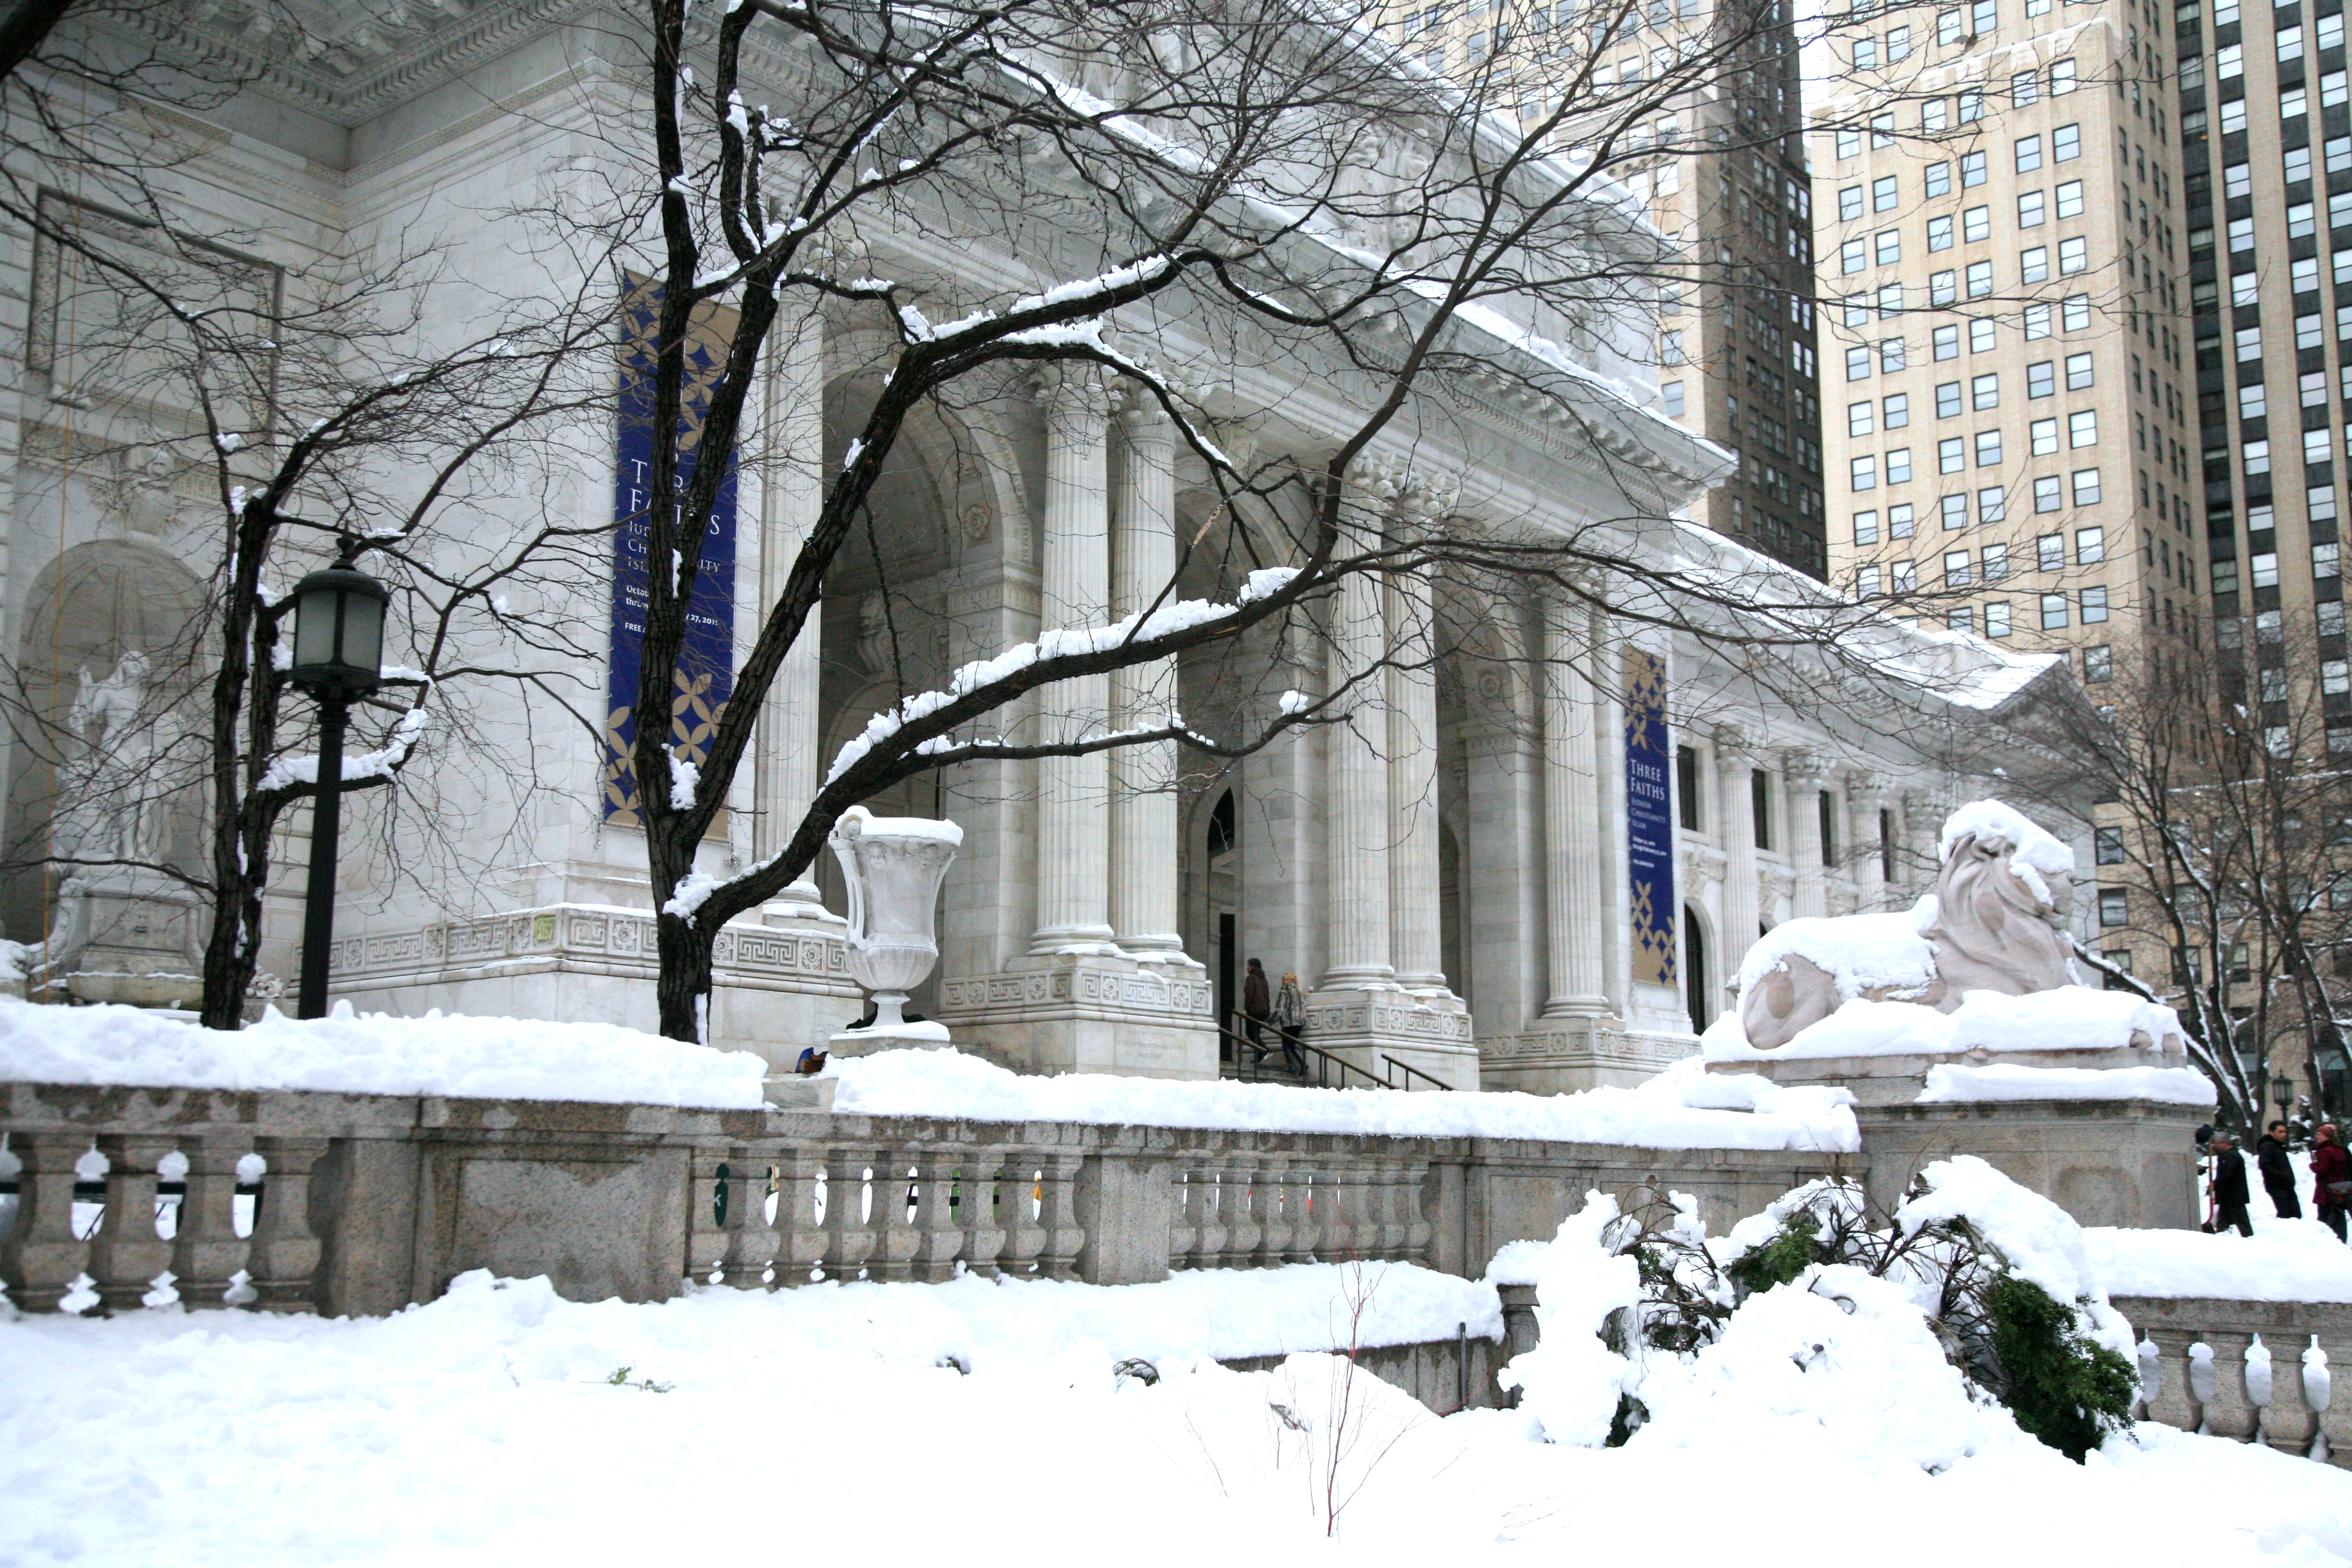
snow, winter, ice, nyc, weather, season, newyork, library, newyorkcity, ny, blizzard, freezing, midtownmanhattan, fifthavenue, nypl, newyorkpubliclibrary, mainbranch, biblioth que, winter storm